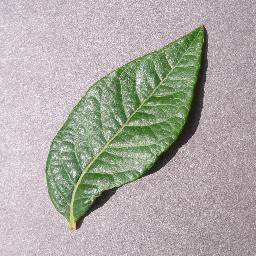
Label: Blueberry___healthy